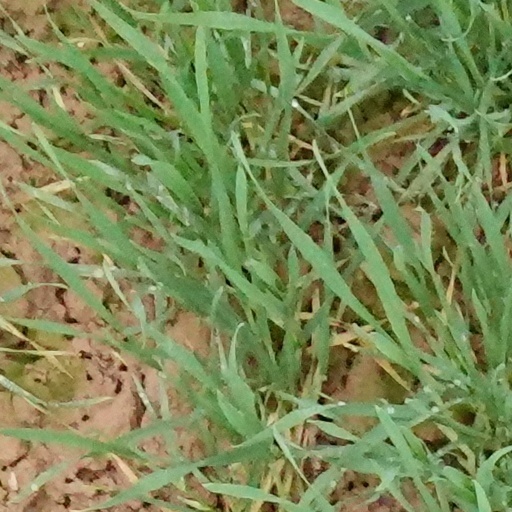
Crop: wheat